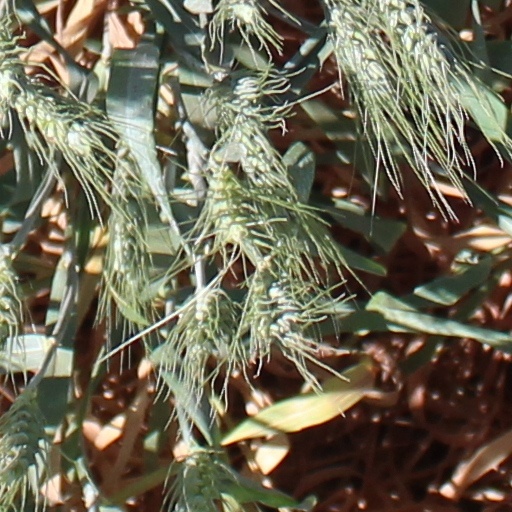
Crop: wheat